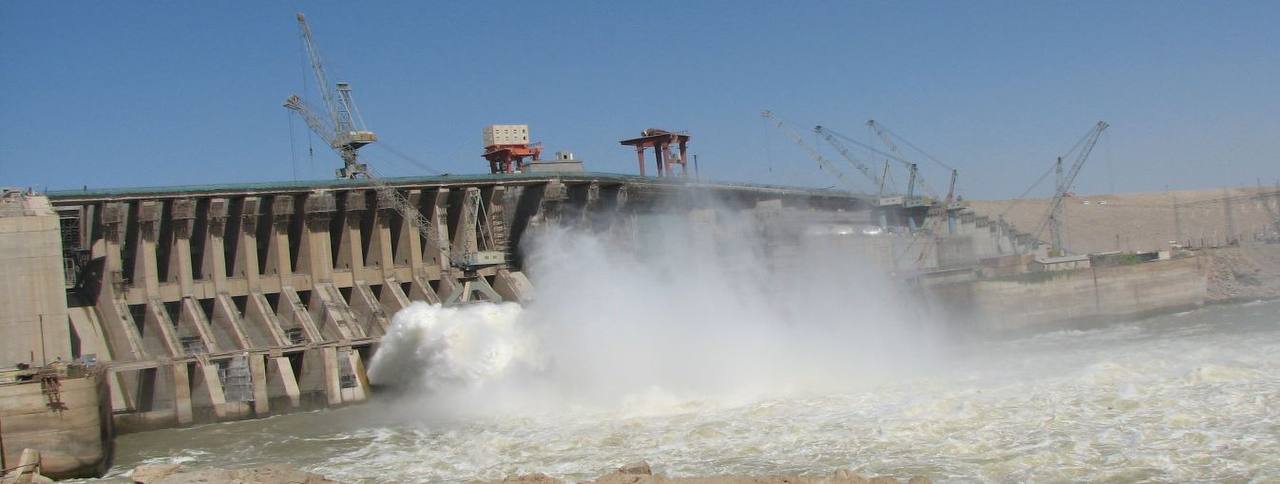
الوصف بالفصحى: تندفع المياه بشدة من سد مروي، وفوق السد توجد ونشات وآلات
الوصف بالعامية السودانية: الموية مندفعة شديد من سد مروي و قاعدة  ونشات وآلات فوقو
التصنيف: Public Spaces & Infrastructure